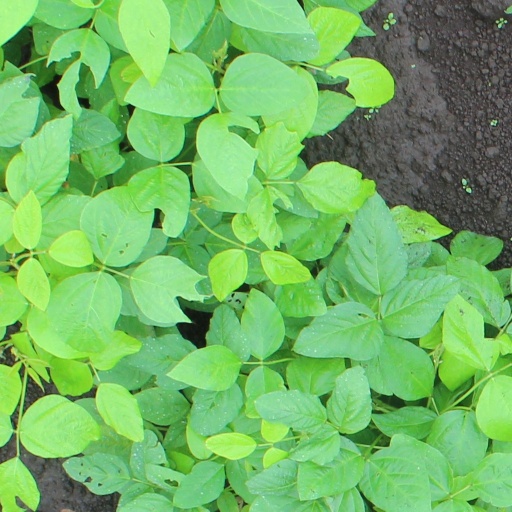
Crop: soybean